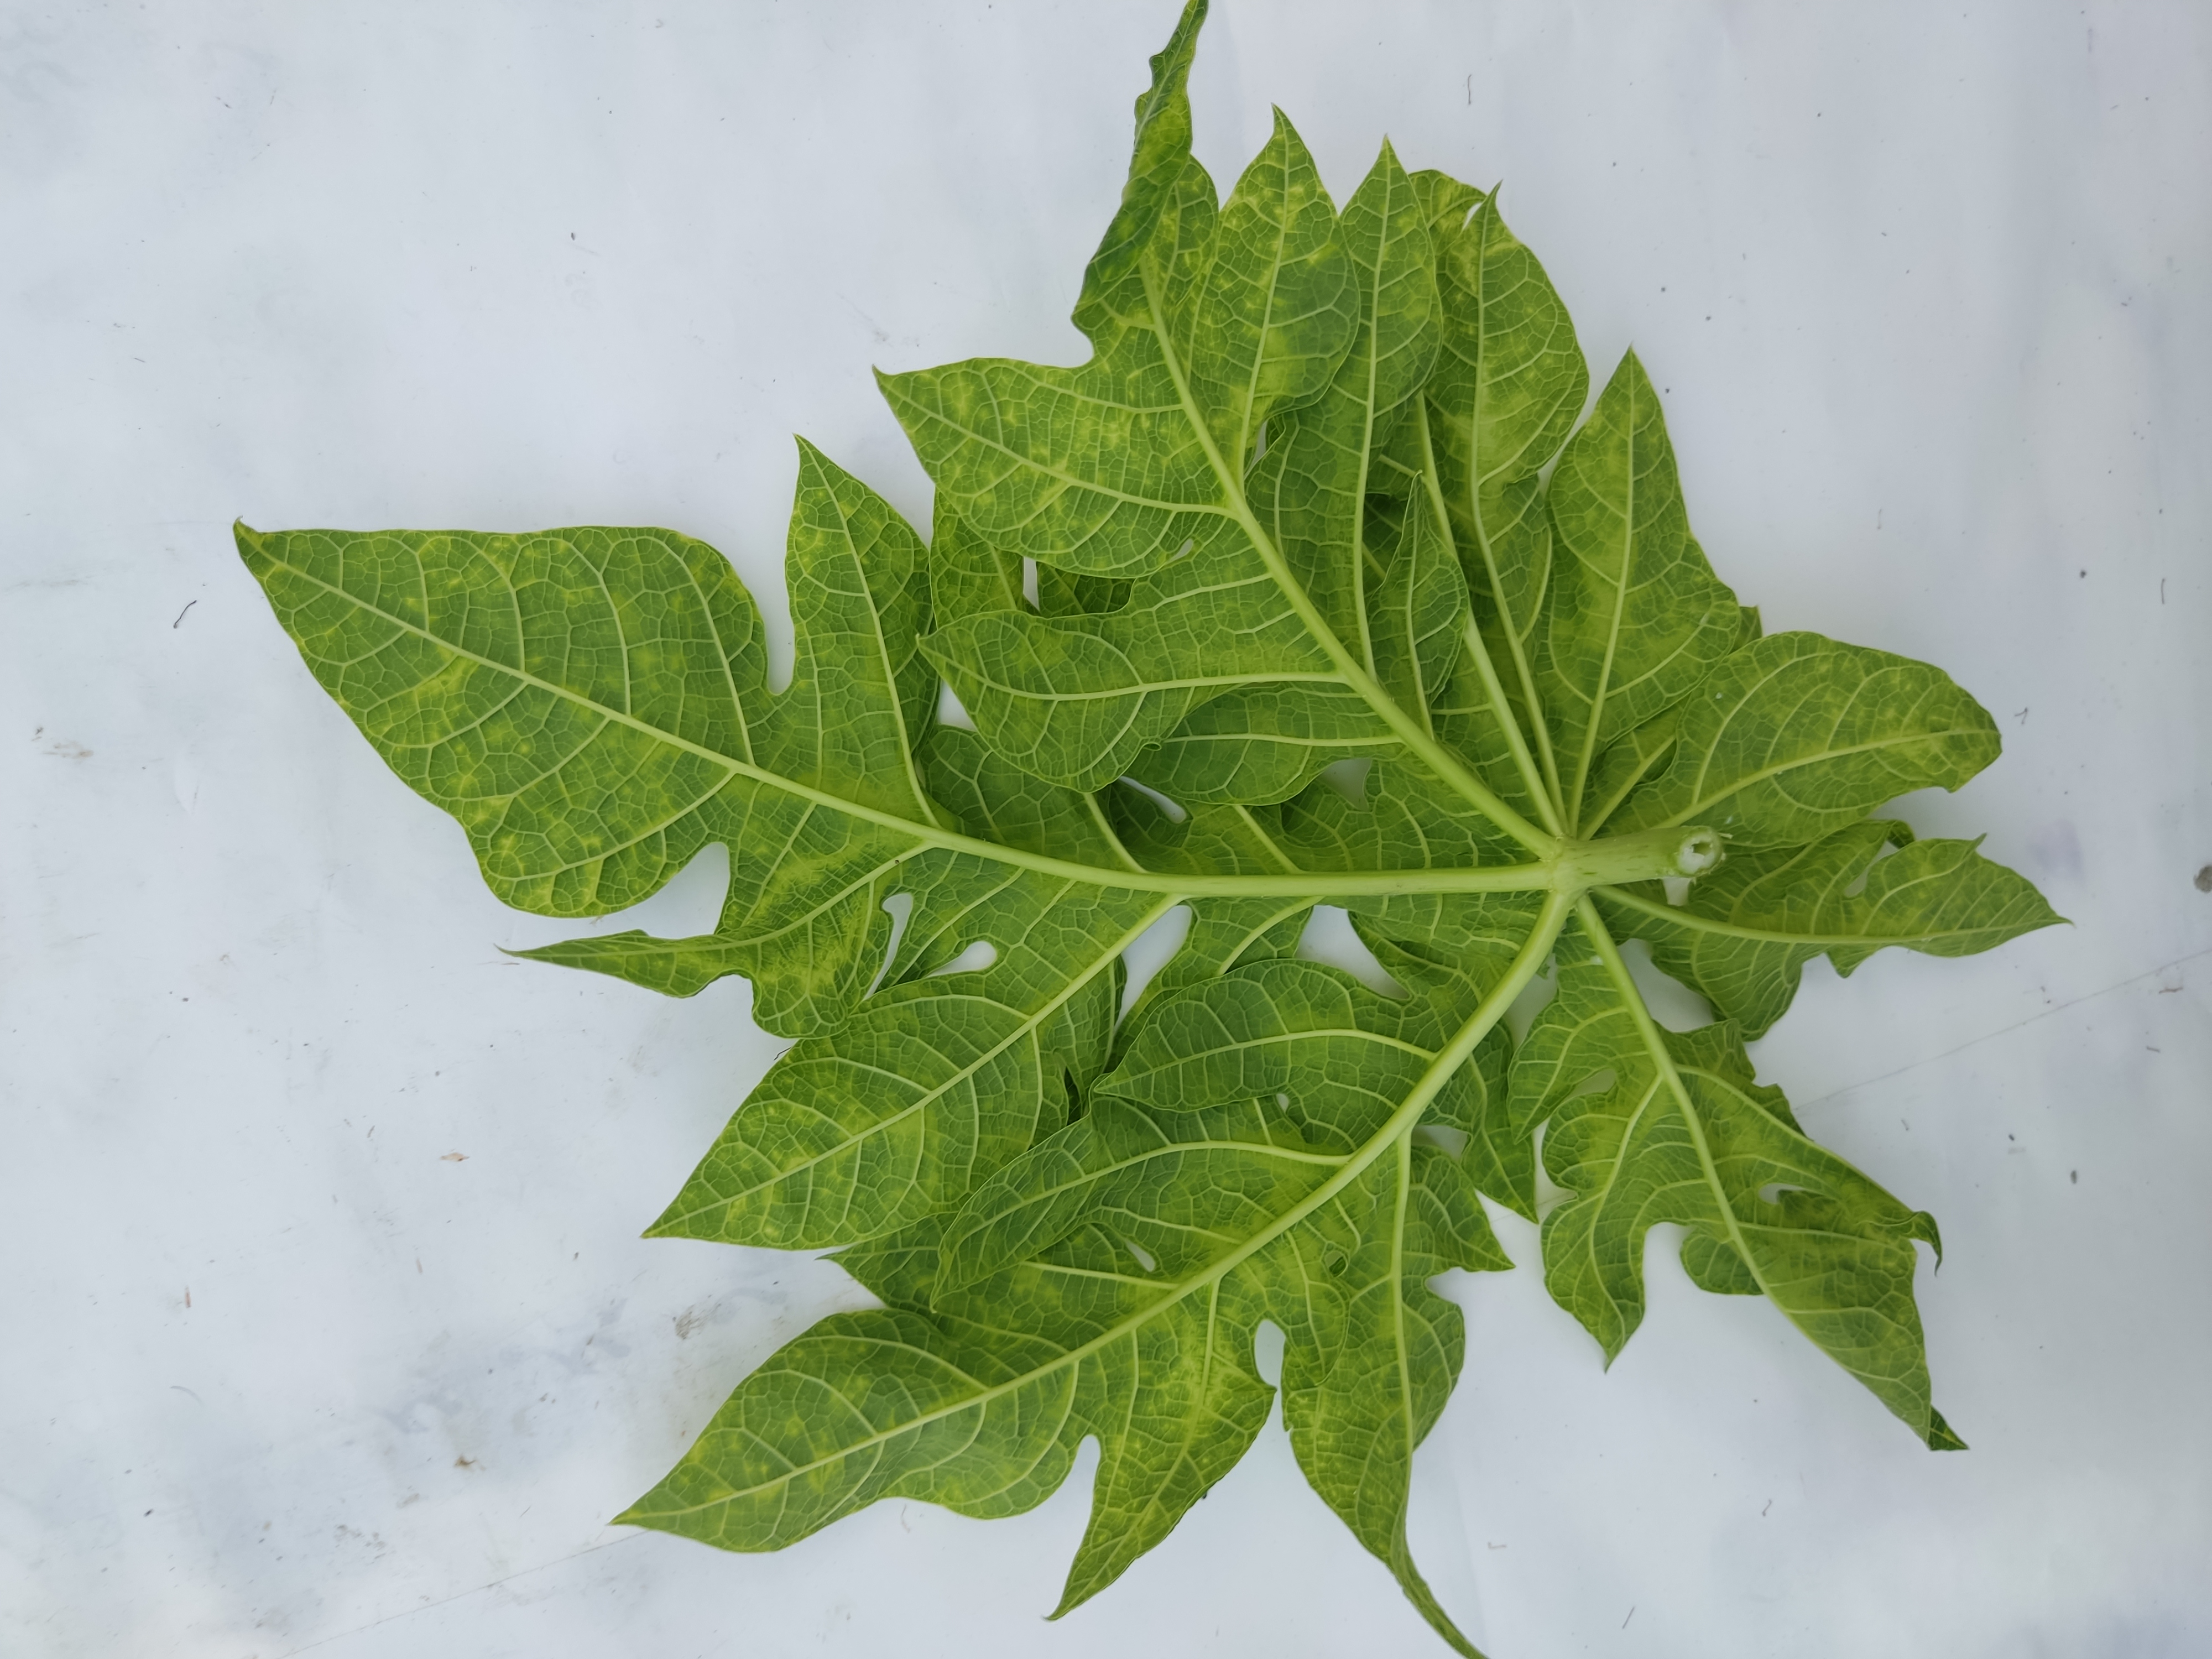
Label: Mosaic